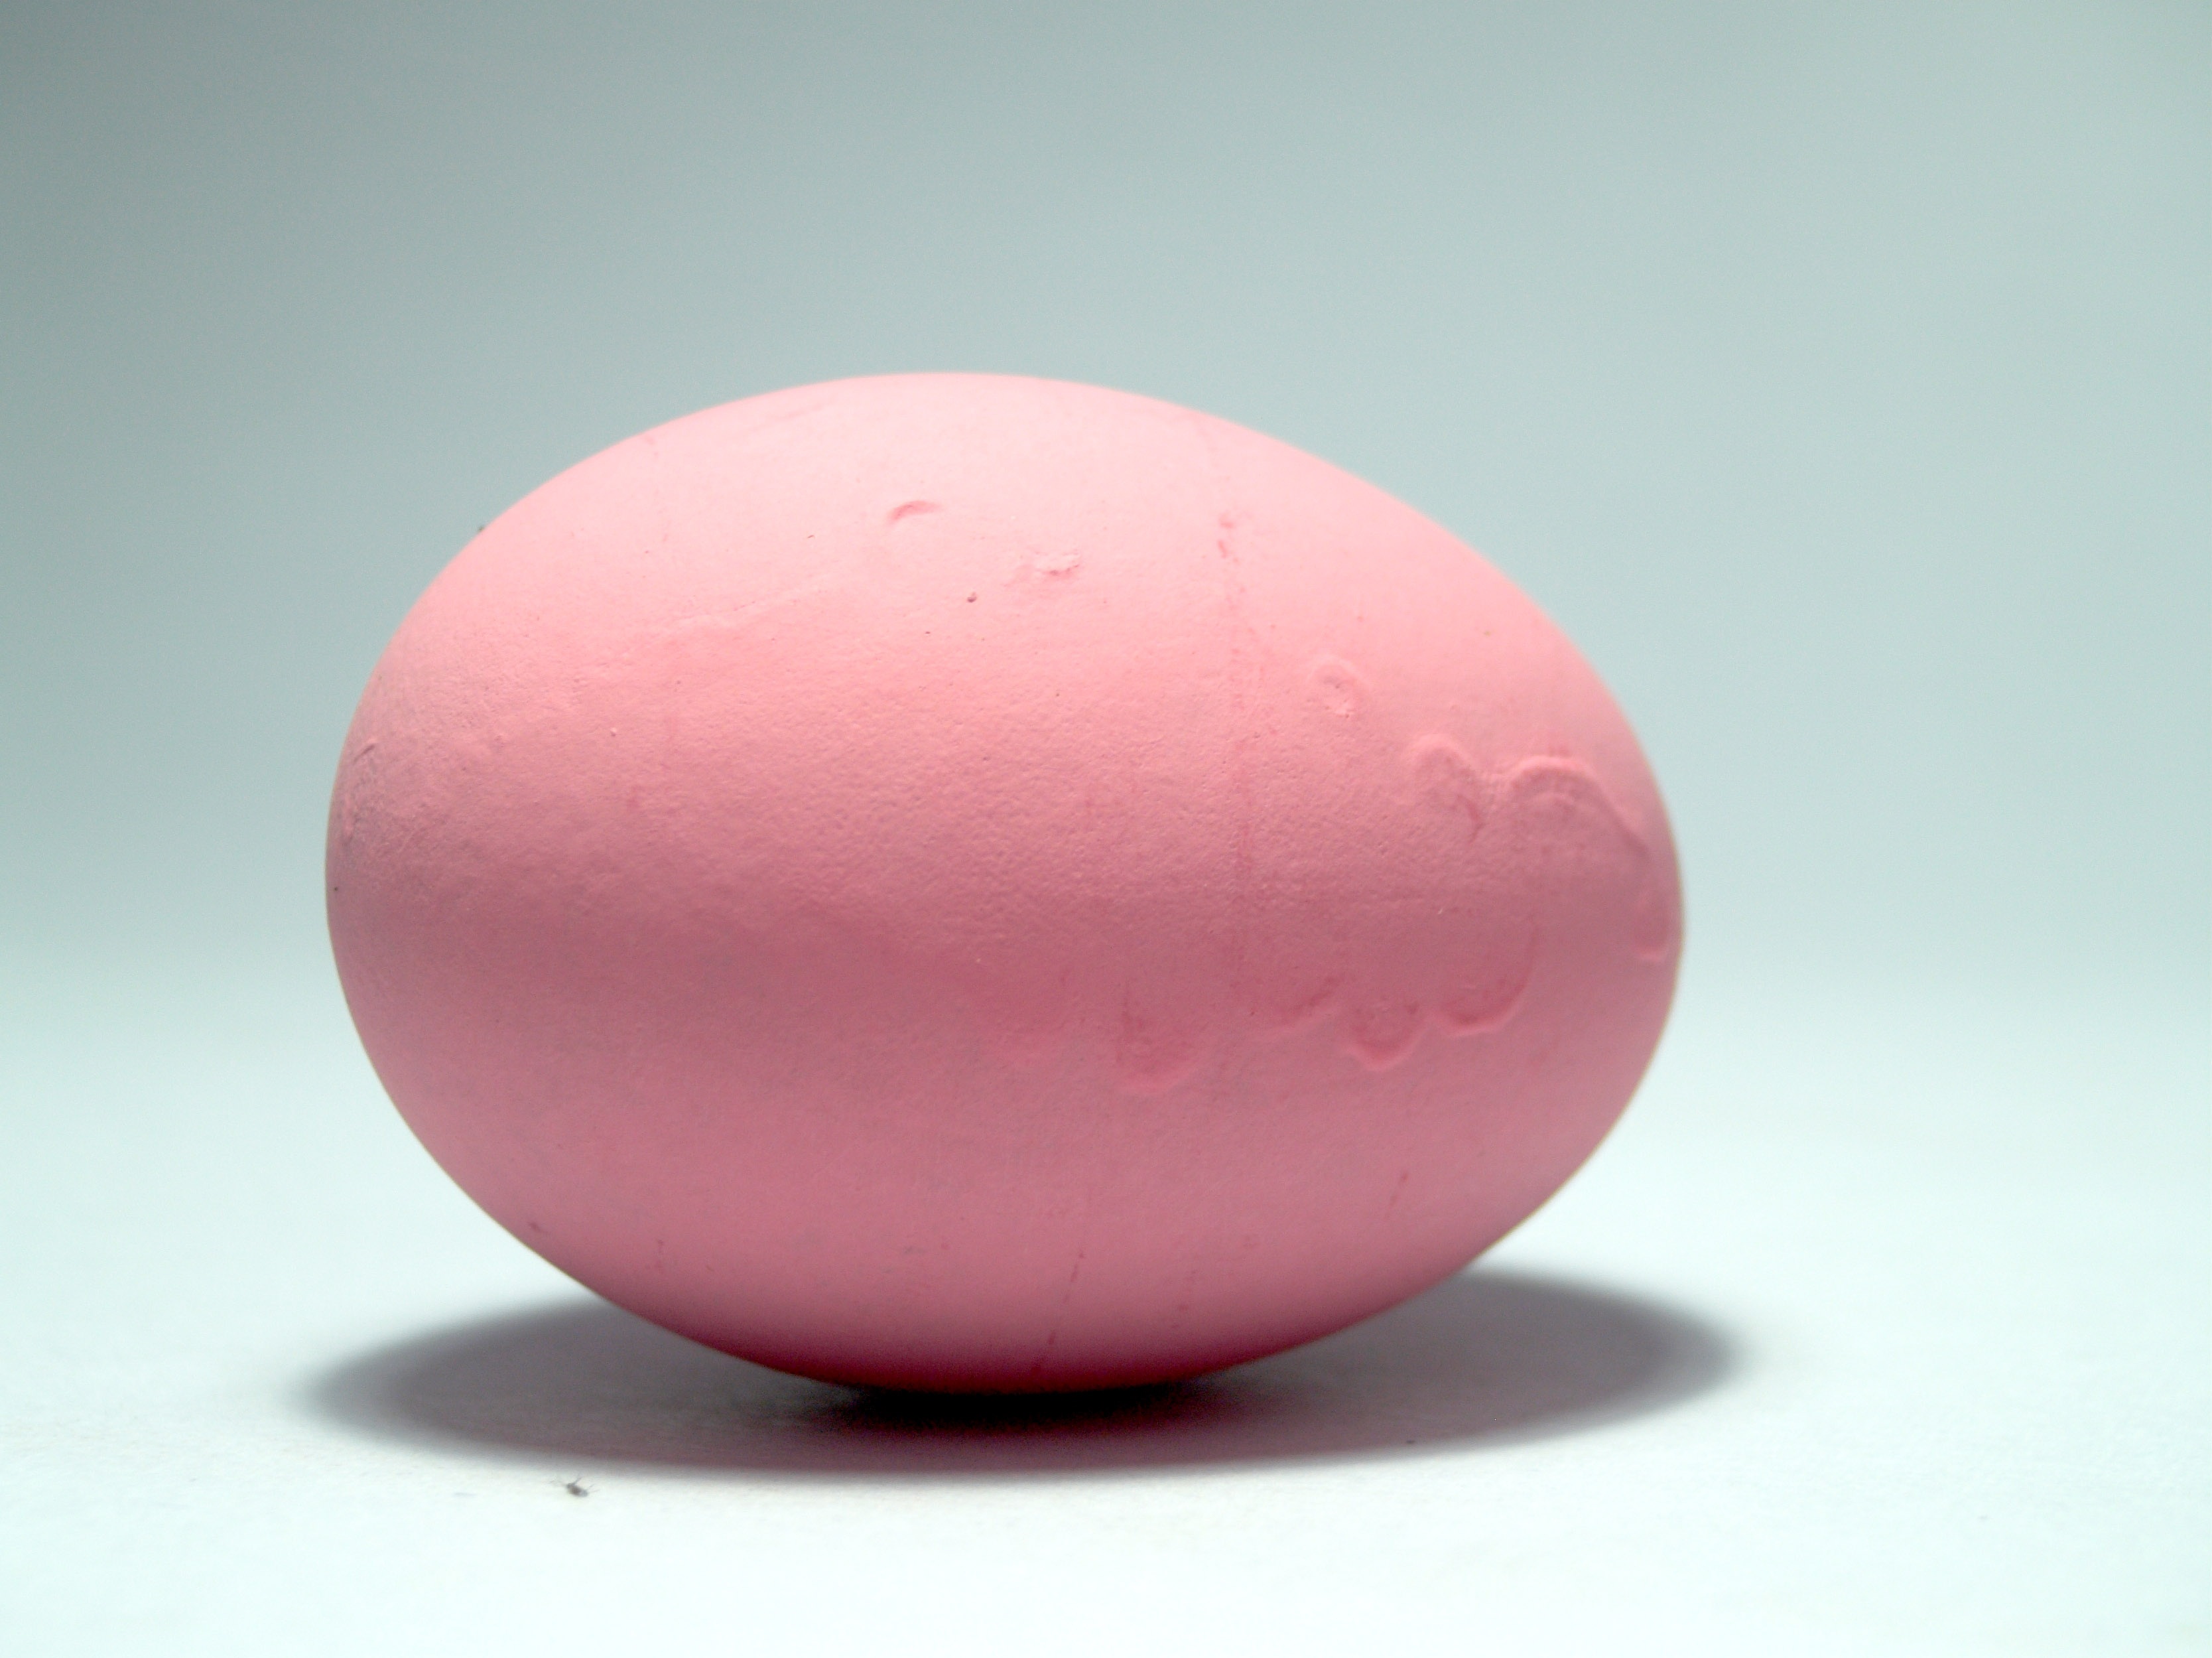
nature, farm, animal, meal, food, ingredient, color, macro, natural, fresh, brown, market, yellow, agriculture, pink, breakfast, healthy, cuisine, delicious, chicken, shell, egg, yolk, poultry, close up, product, background, single, ball, sphere, raw, easter, detail, aliment, shape, century, diet, organic, boiled, oval, nutritious, protein, uncooked, easter egg, cholesterol, fermented, eggshell